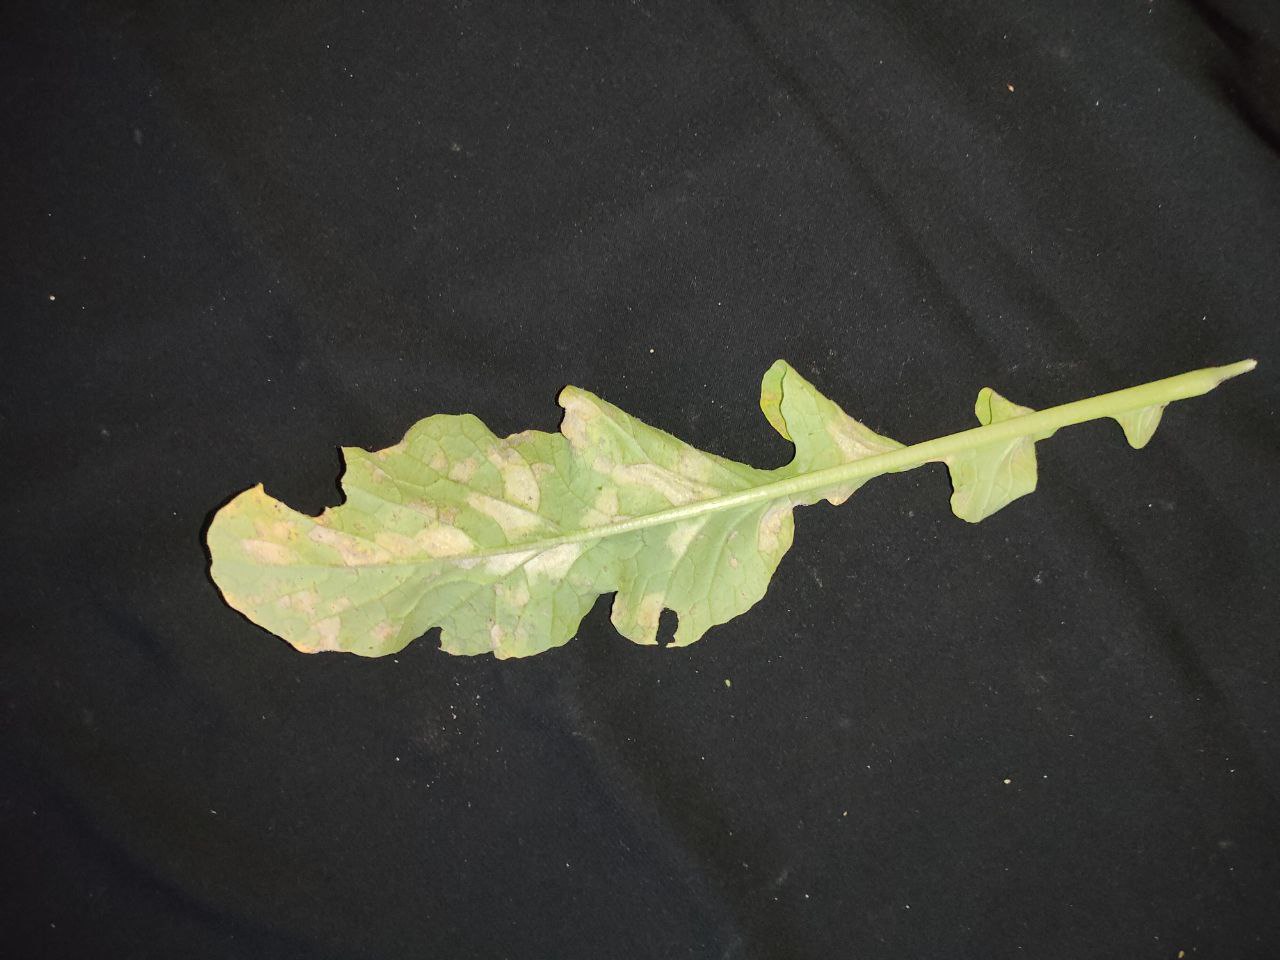
Label: Mosaic virus